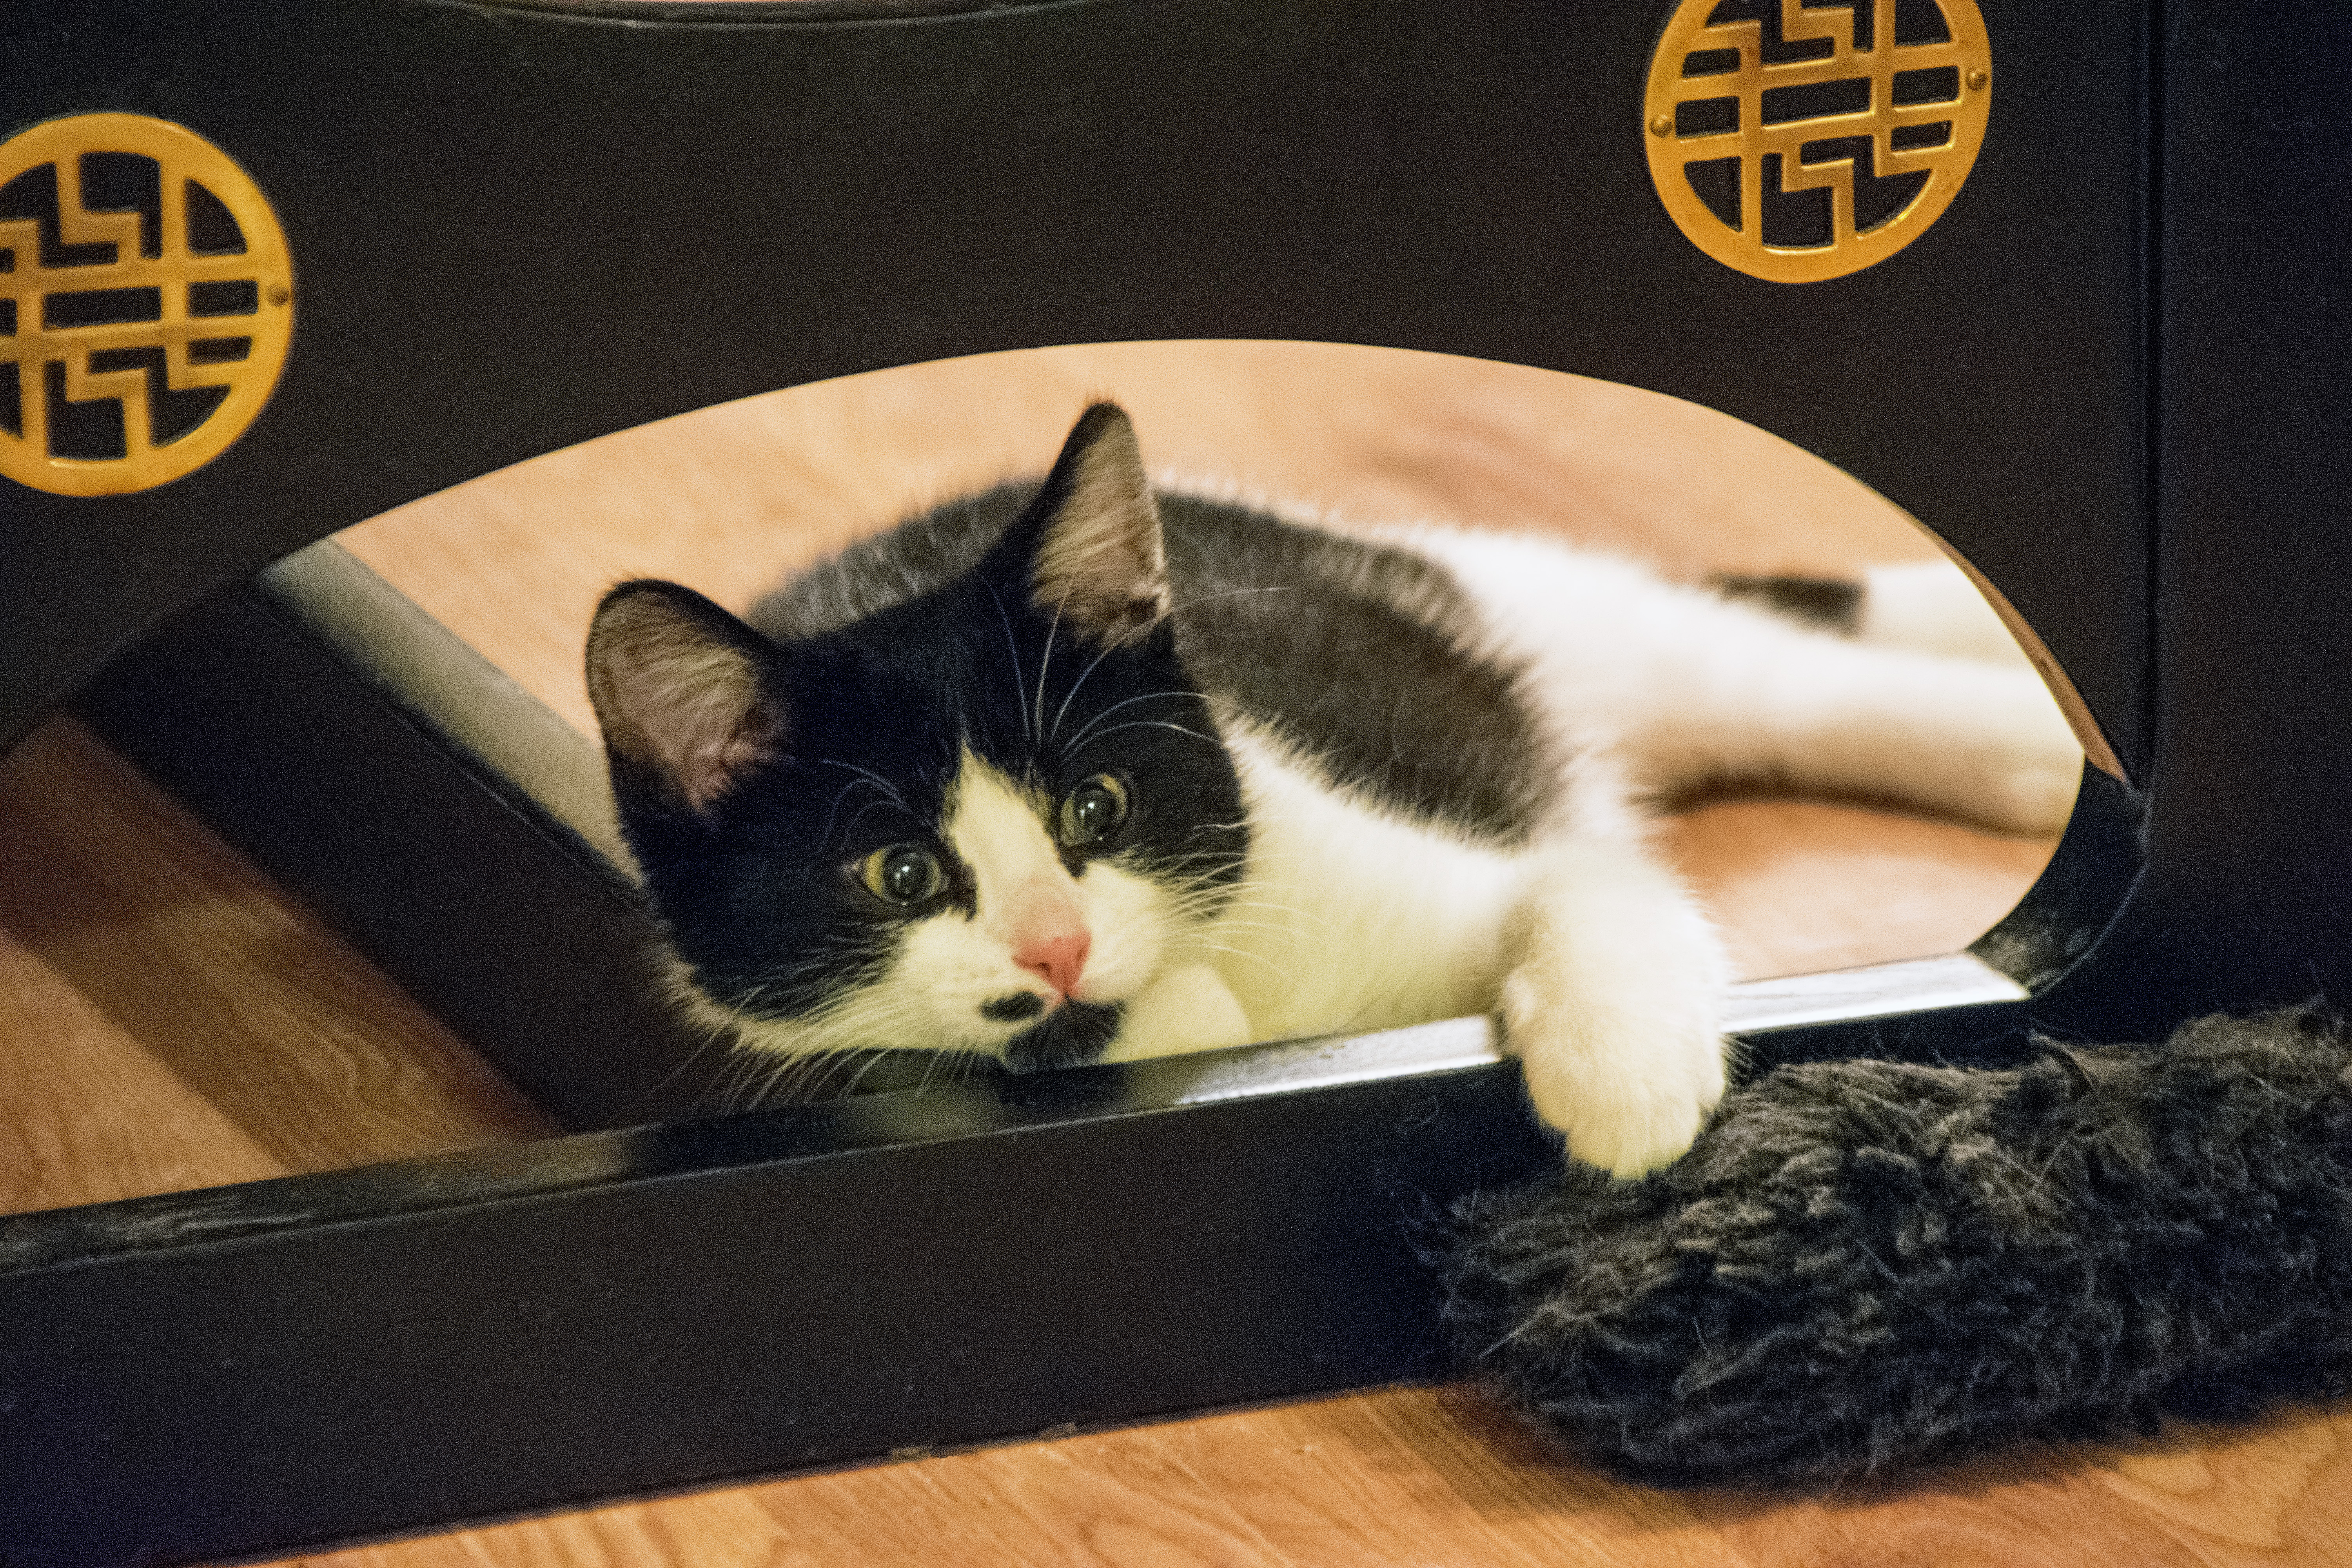
kitten, cat, mammal, black, whiskers, canada, chat, quebec, sherbrooke, small to medium sized cats, cat like mammal